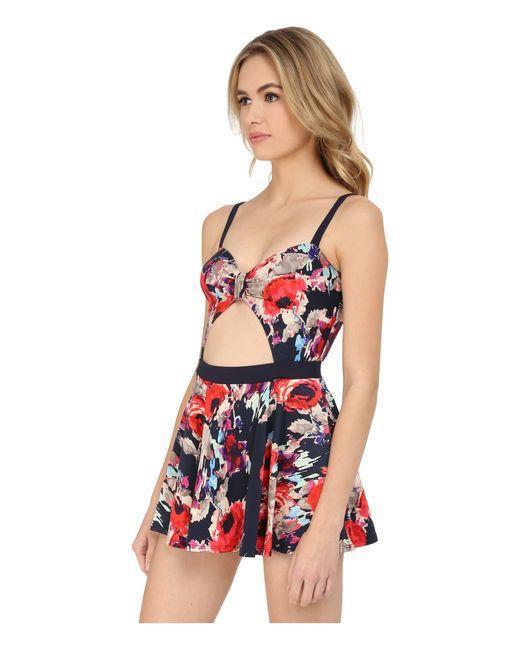
Roter ärmelloser Mikro-Mini-Overall aus floraler Seide